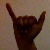
The image shows a hand gesture representing the letter 'Y' in Indian Sign Language.